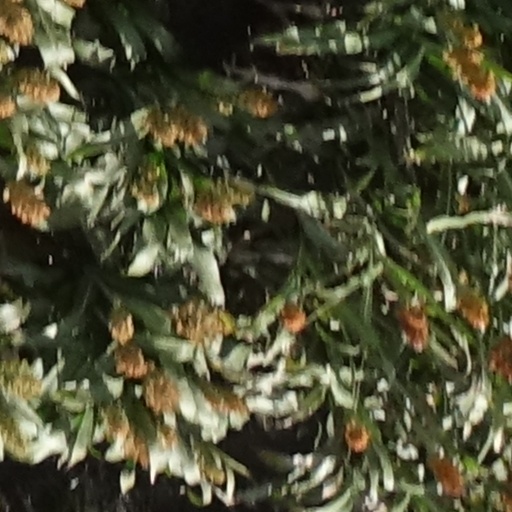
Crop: sorghum